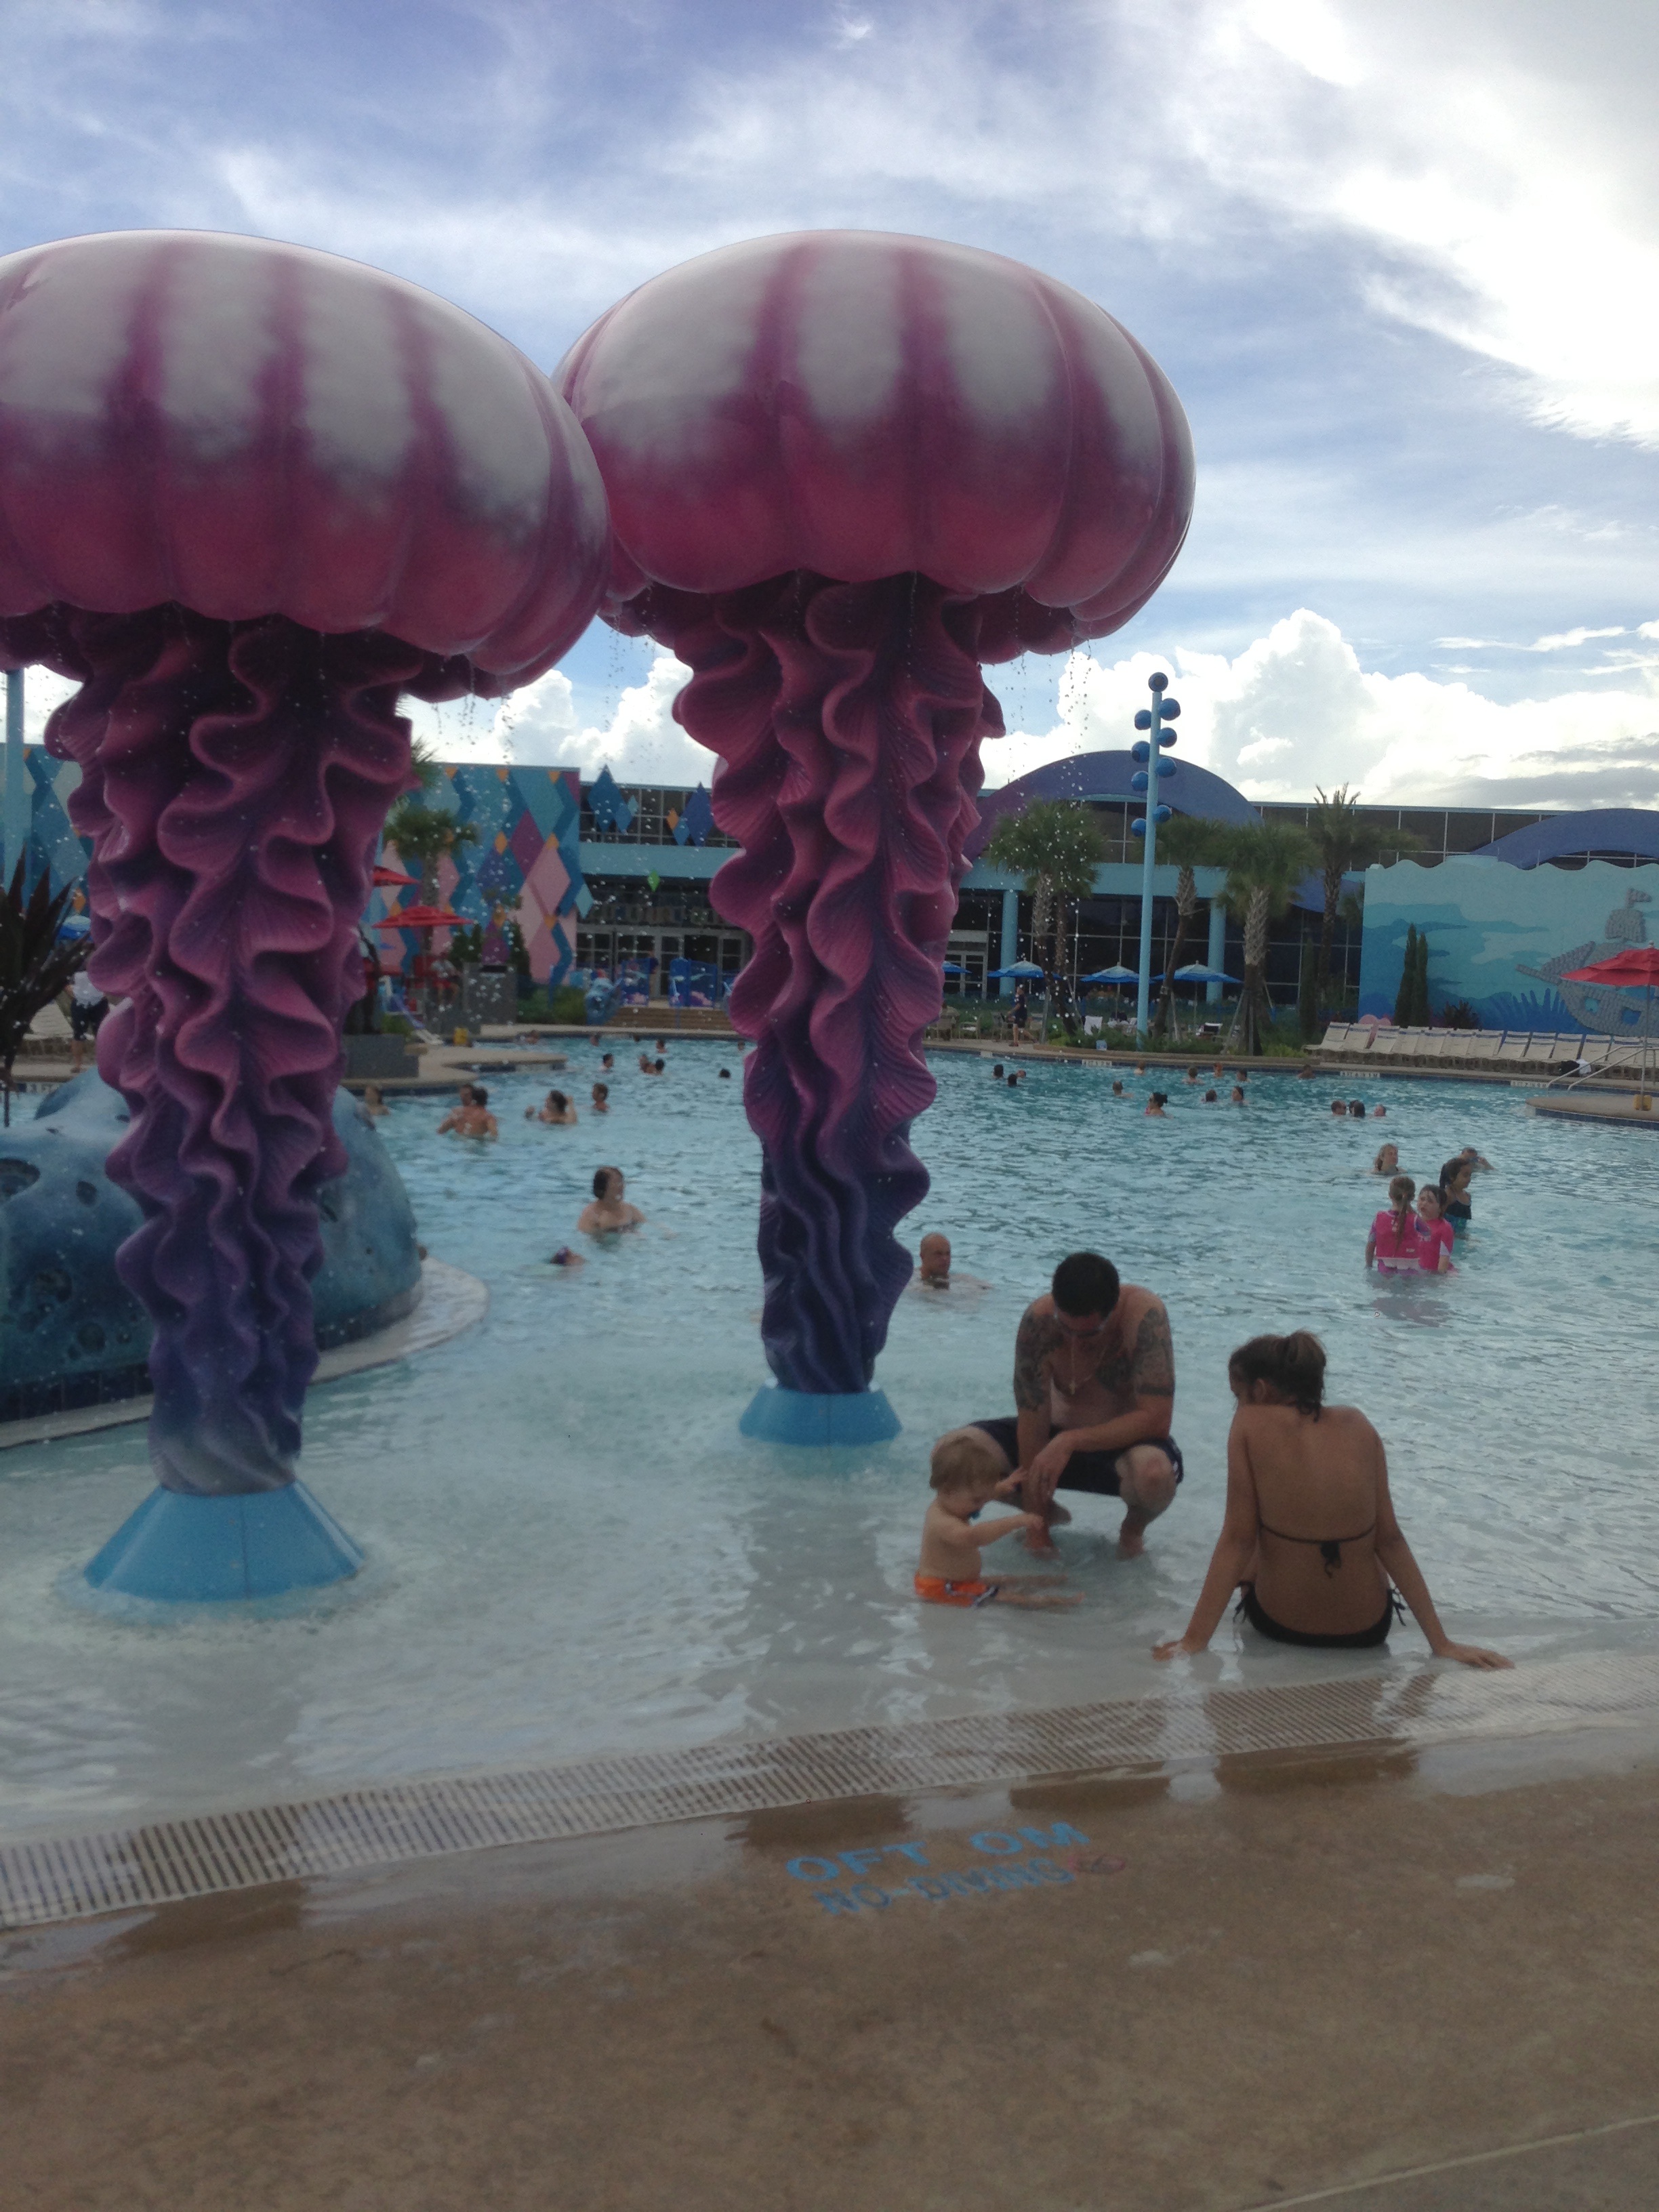
beach, water, vacation, reflection, amusement park, color, park, disney, temple, hotel, image, water park